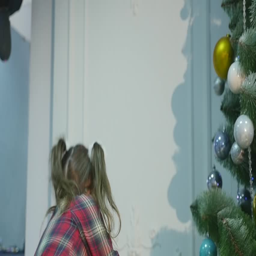
christmas gifts kids throw at each other